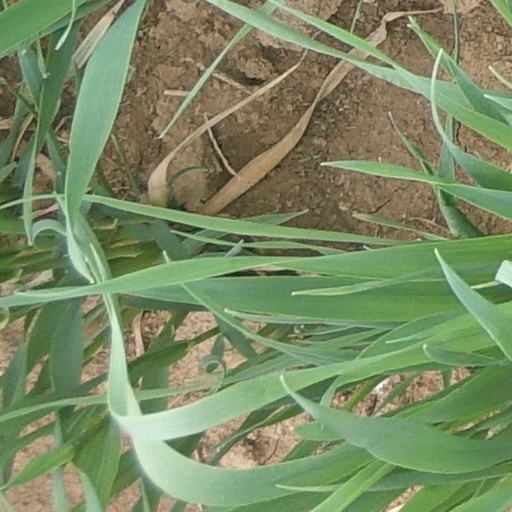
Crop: wheat